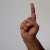
The image shows a hand gesture representing the letter 'D' in Indian Sign Language.